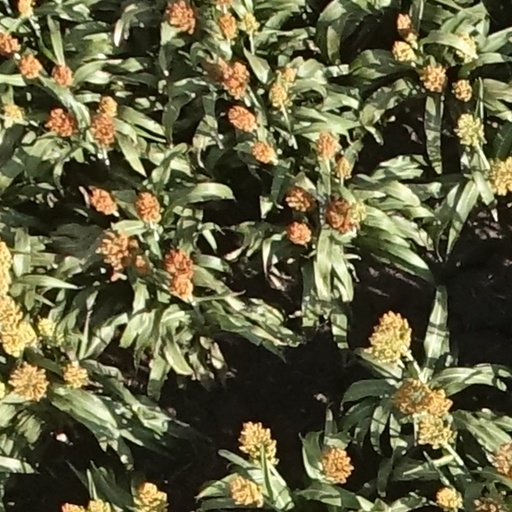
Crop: sorghum